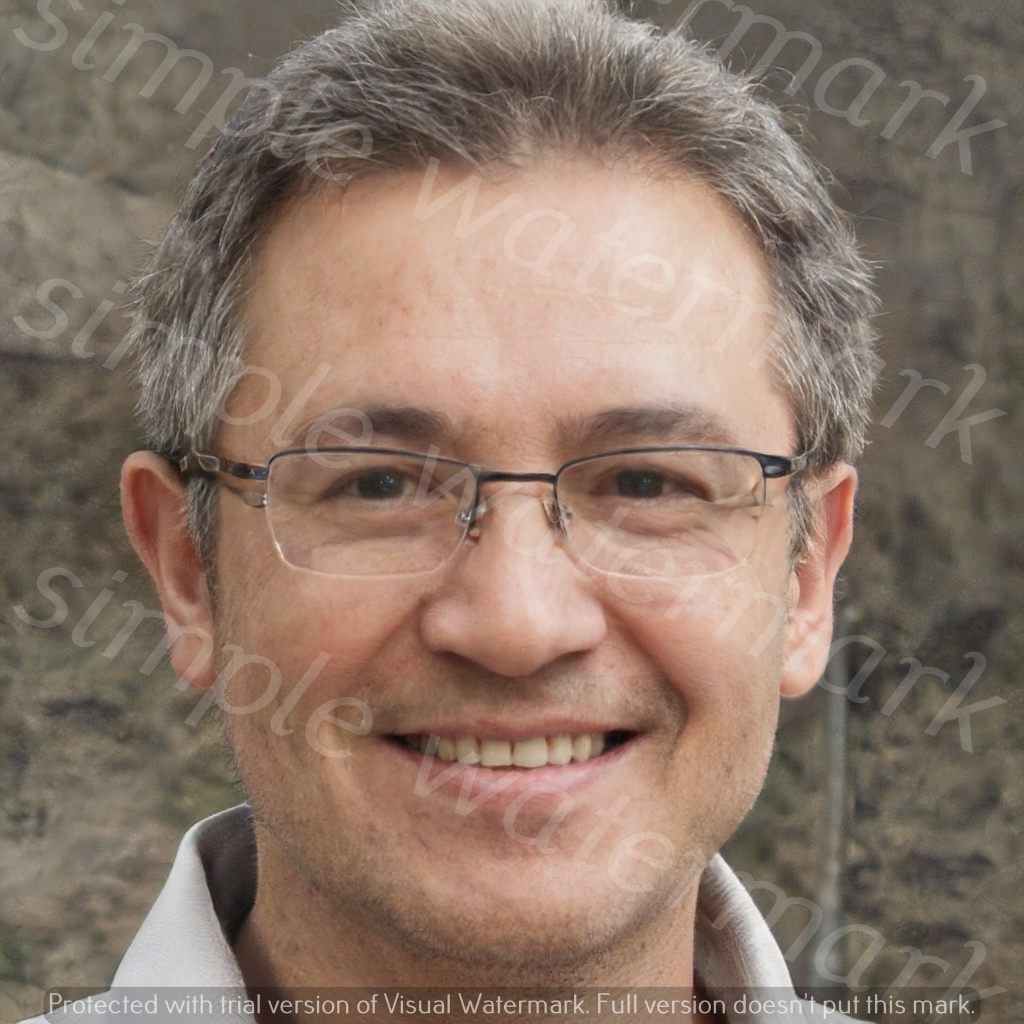
Label: Watermark